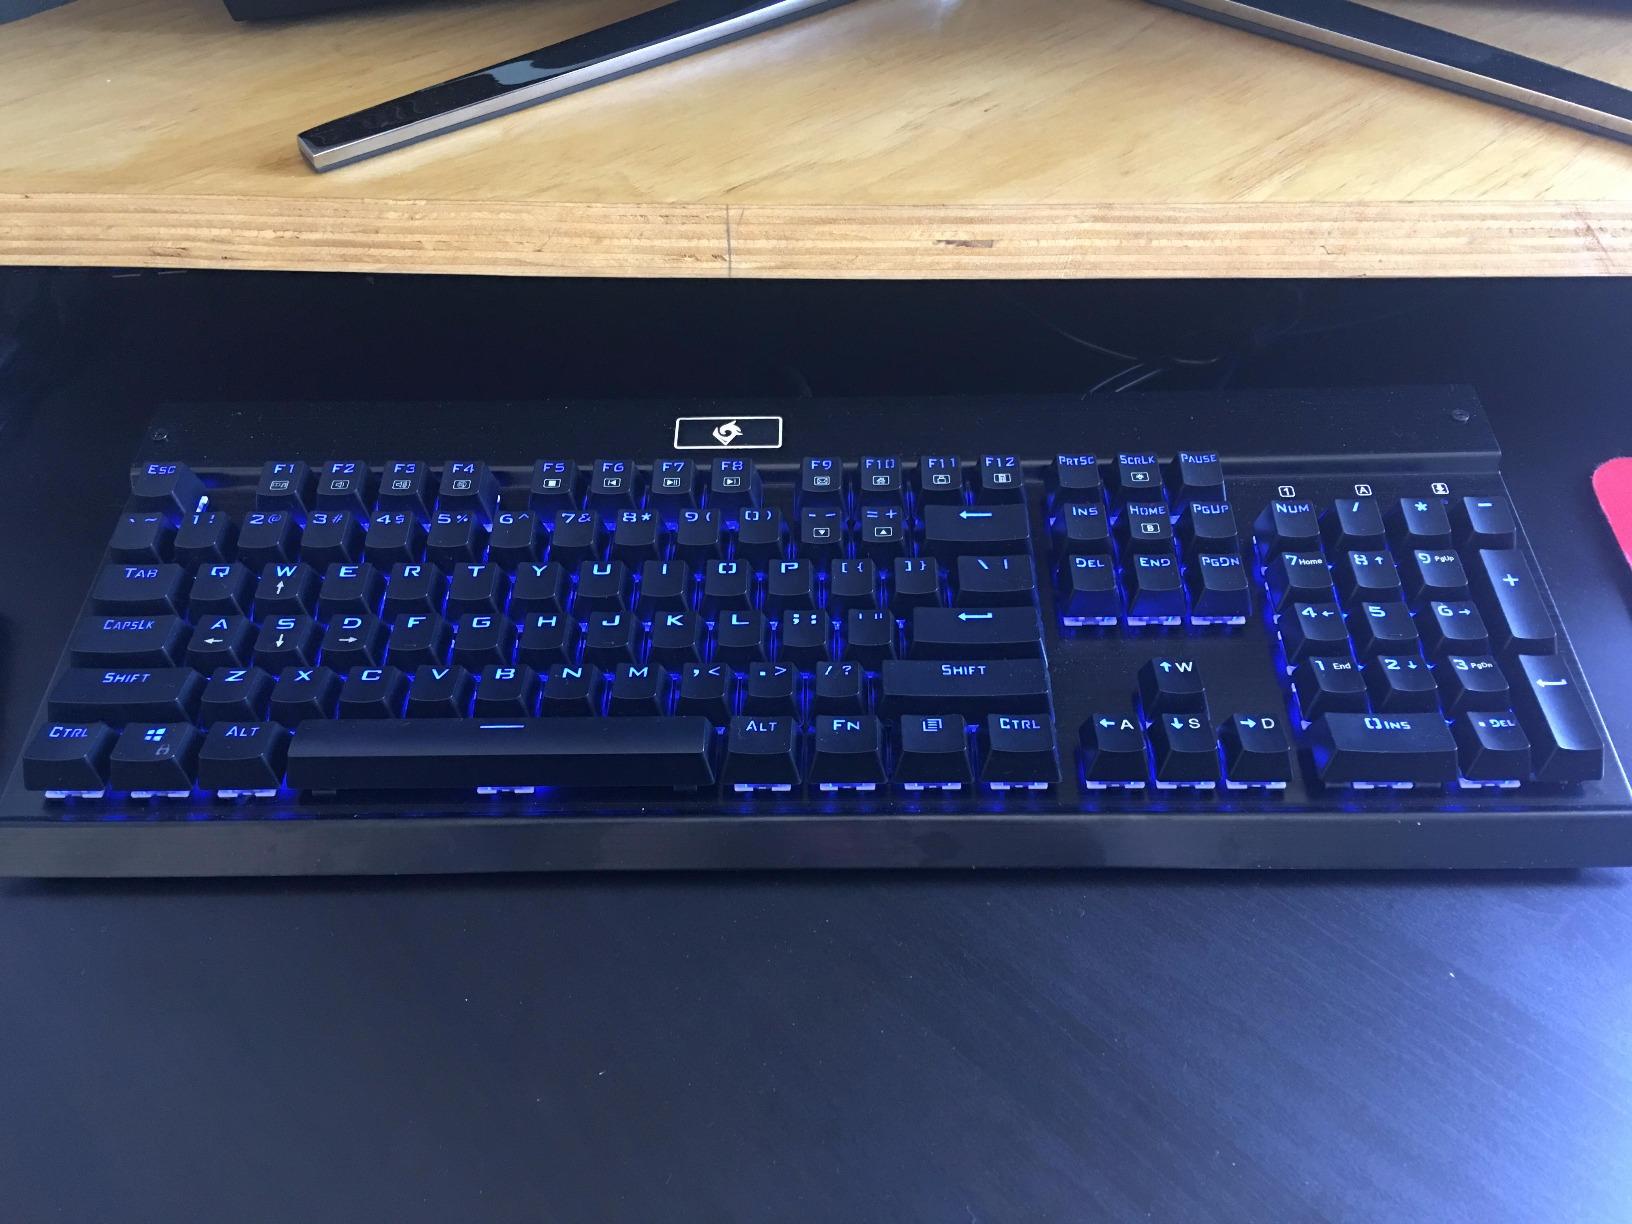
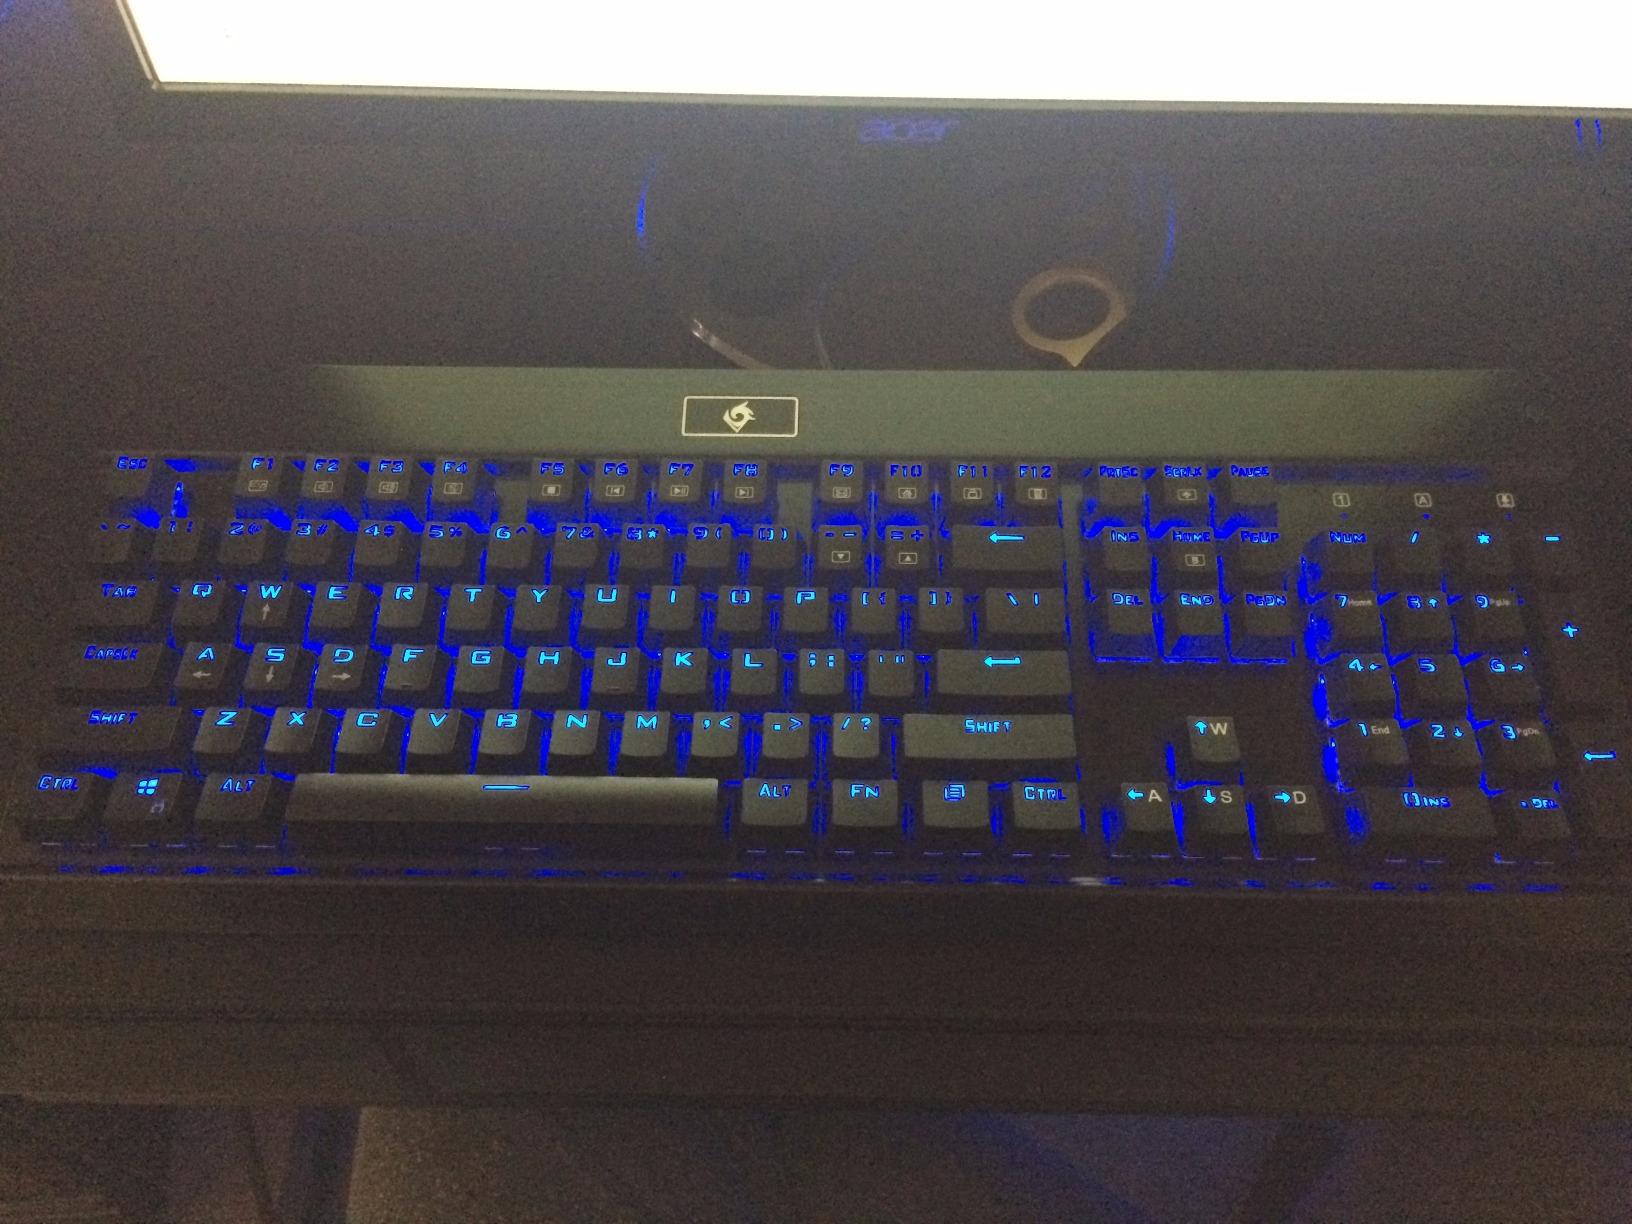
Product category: keyboard
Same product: yes